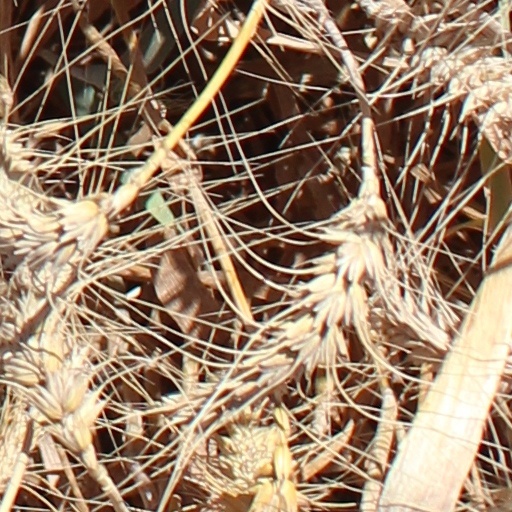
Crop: wheat